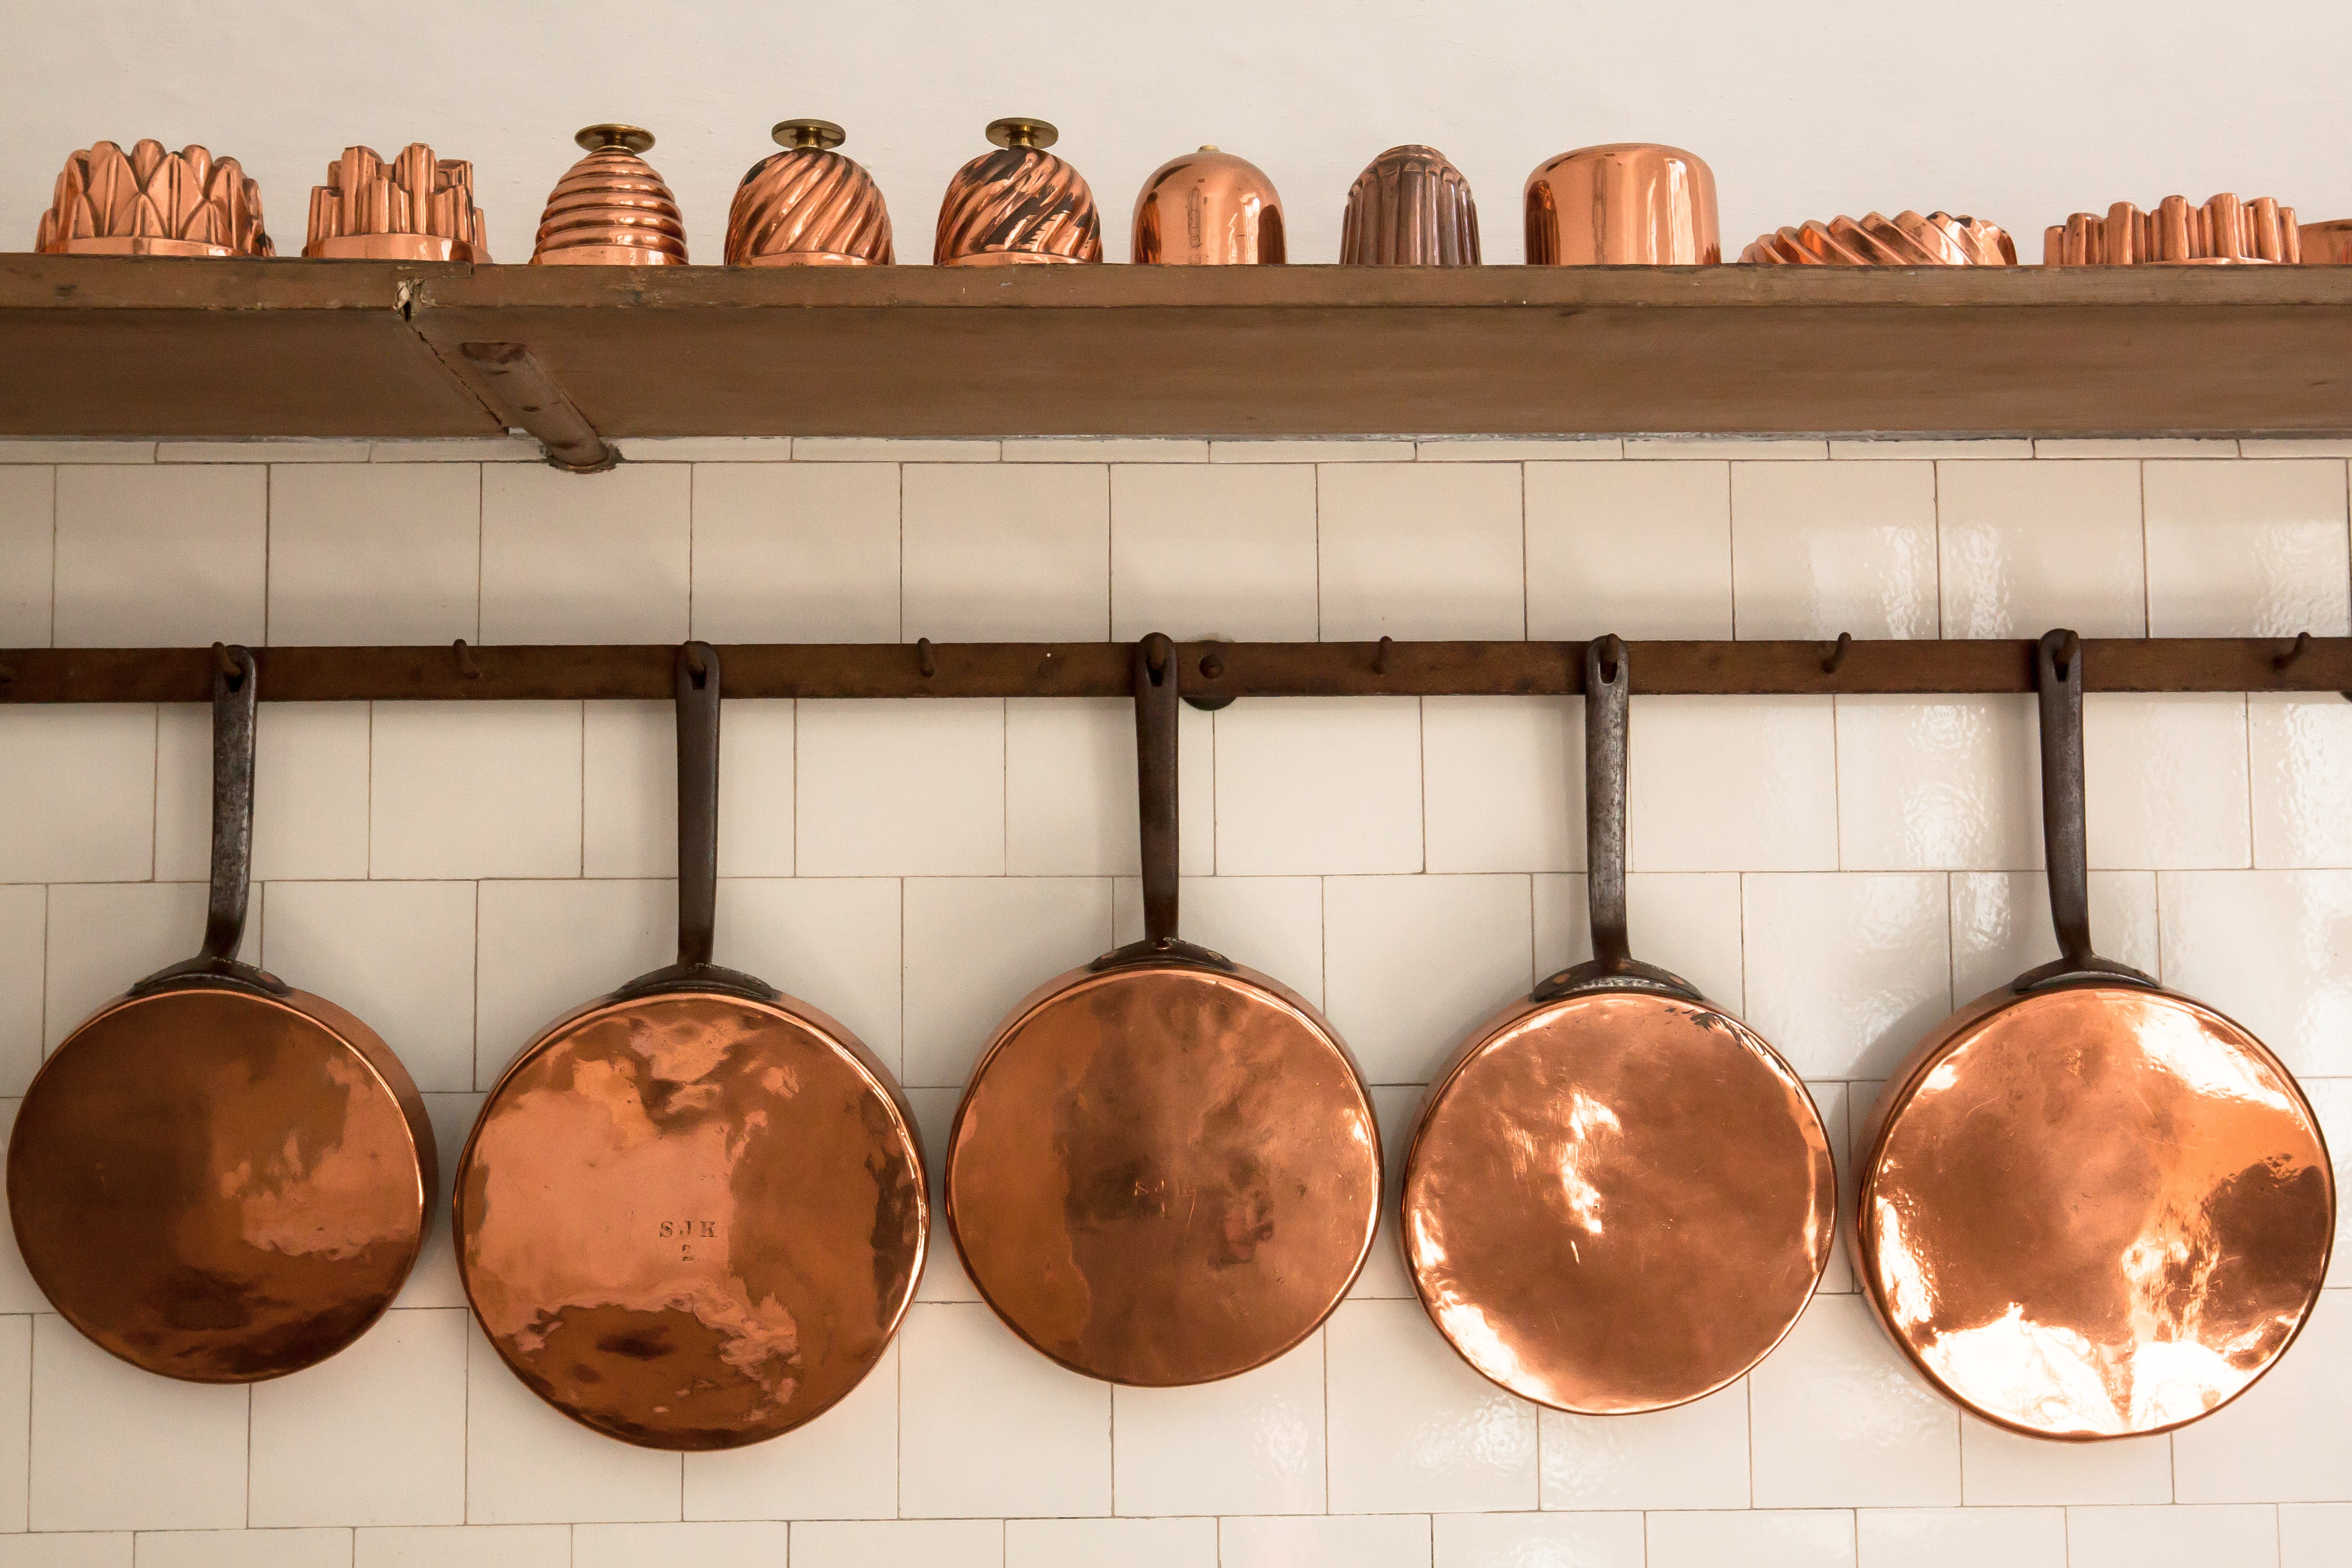
wood, white, antique, old, color, metal, brown, kitchen, lighting, copper, tiles, shape, manor house, pans, baking moulds, georgian style